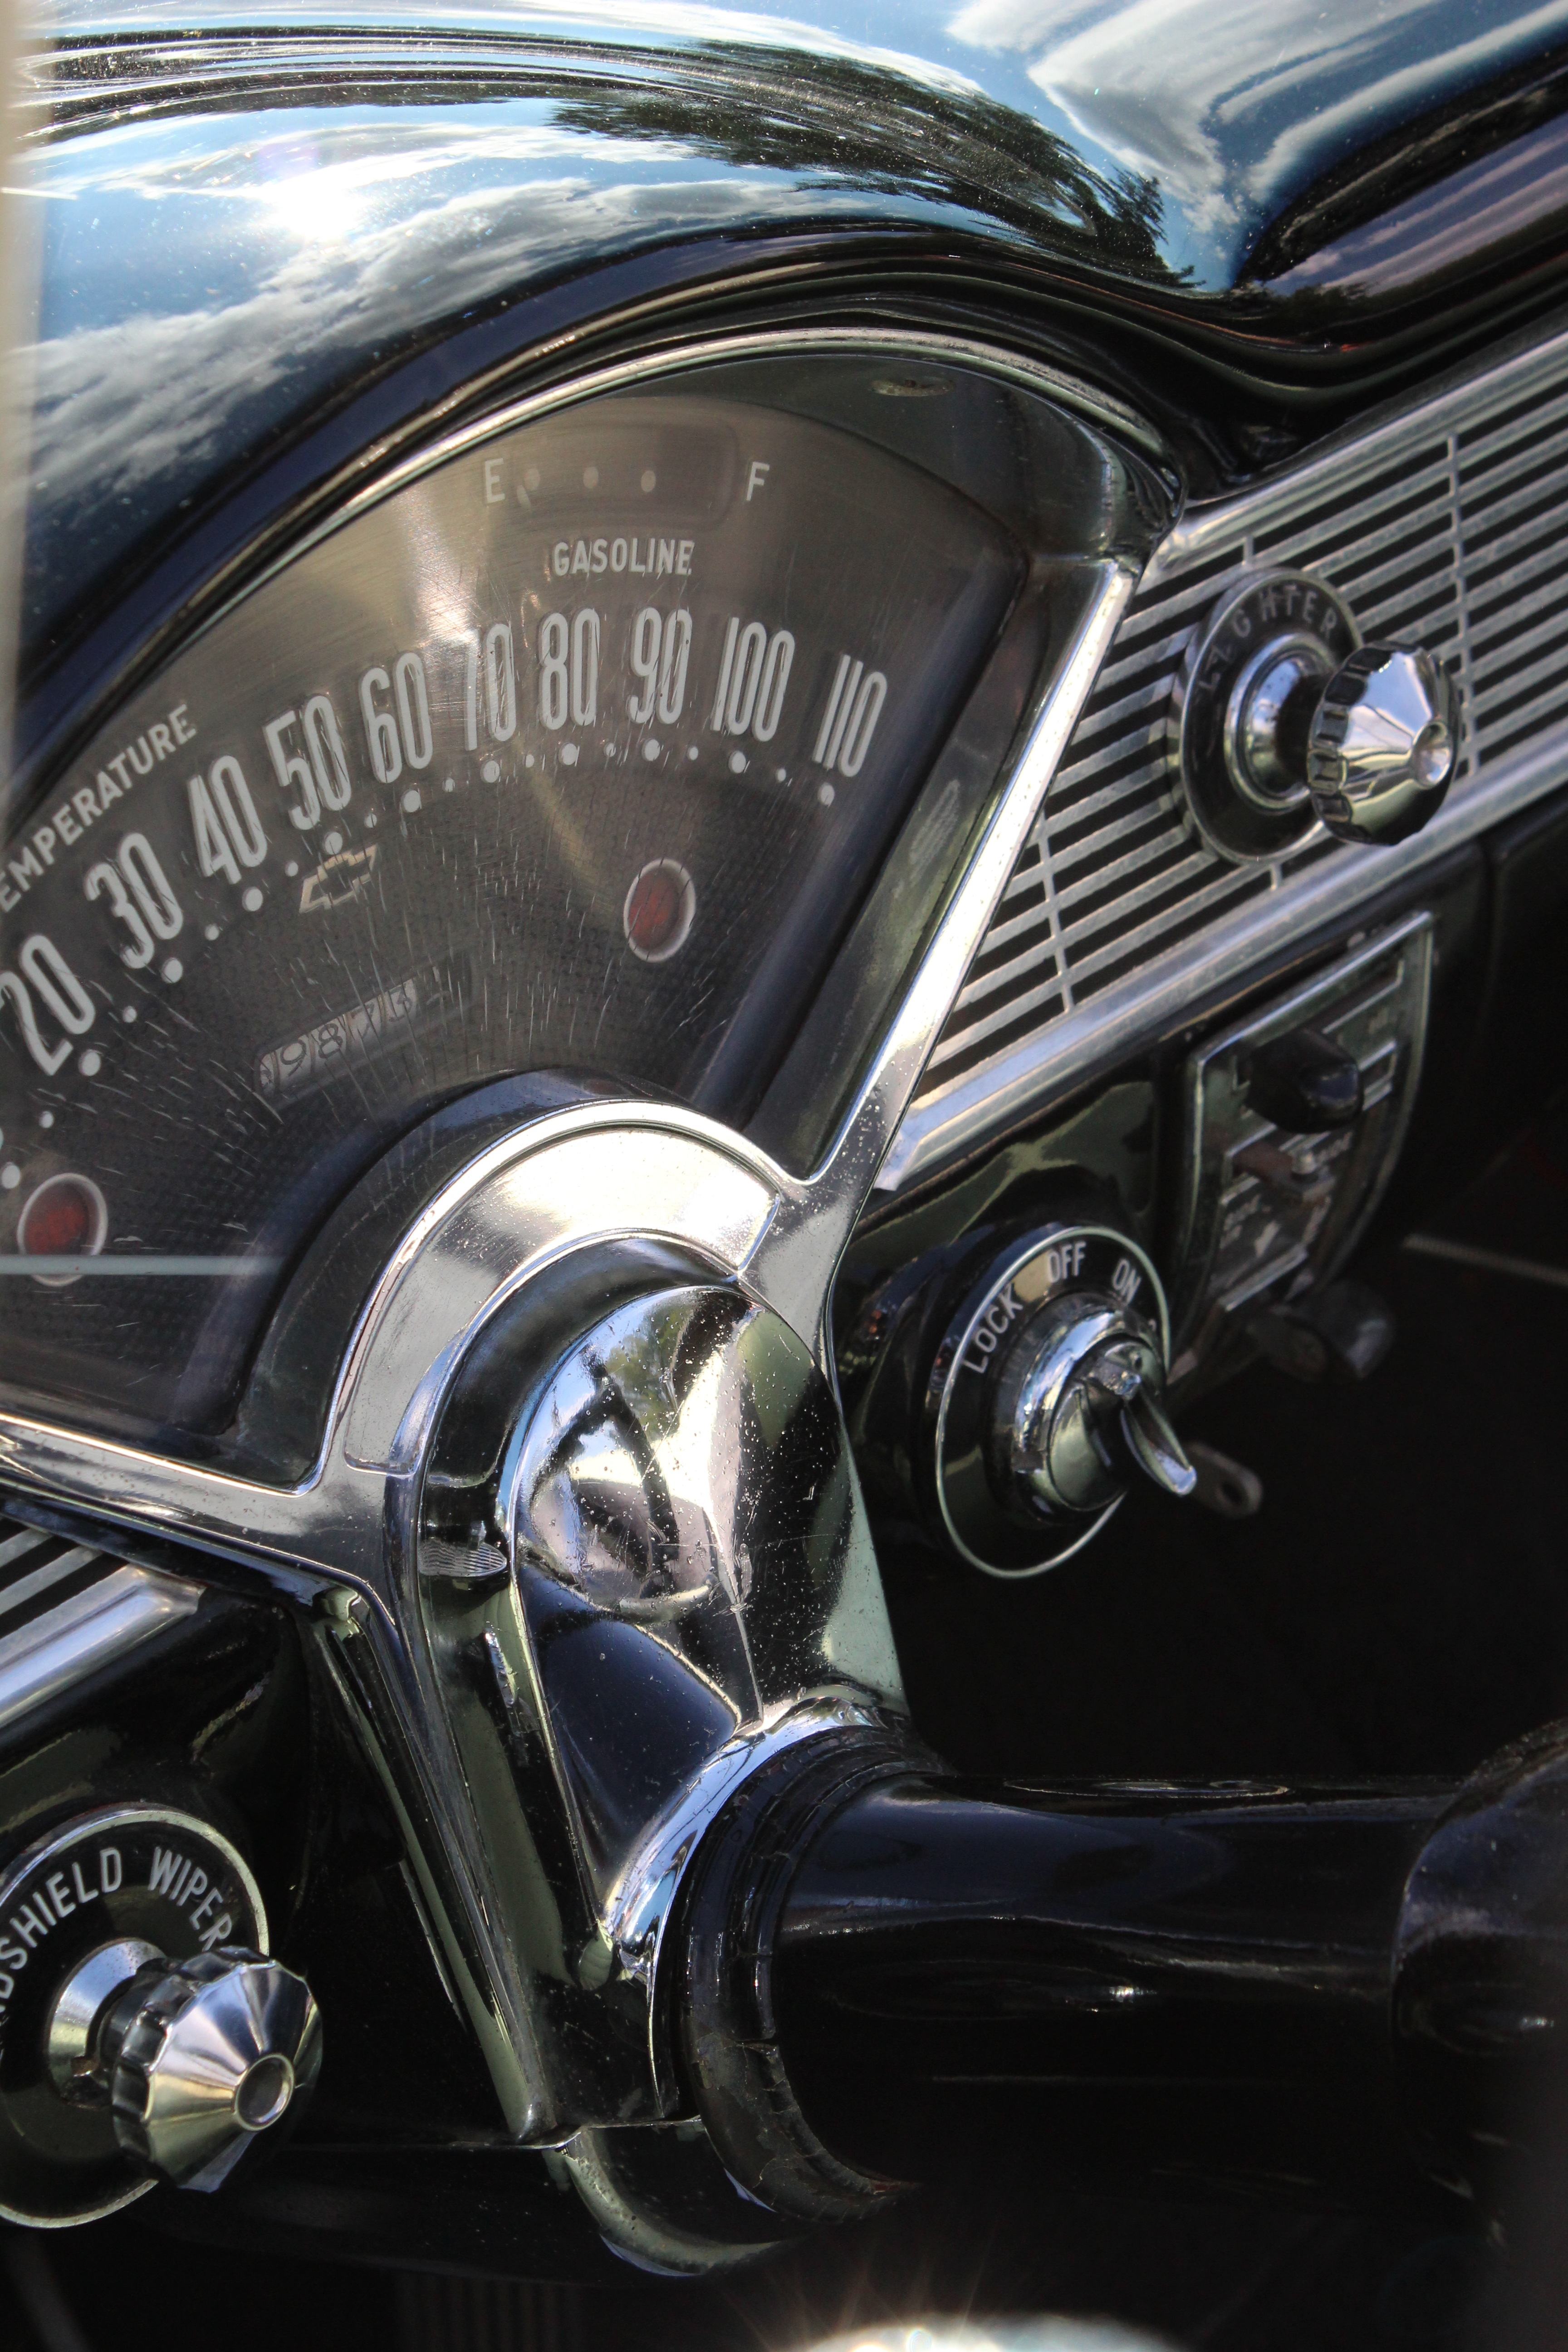
technology, car, vintage, antique, wheel, automobile, retro, interior, old, vehicle, equipment, metal, auto, gauge, steering wheel, dashboard, speedometer, odometer, motor vehicle, vintage car, chrome, knob, sedan, style, classic, panel, stylish, land vehicle, automobile make, automotive exterior, compact car, luxury vehicle